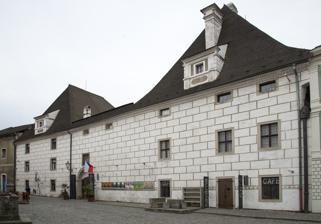
Building: Egon Schiele Art Centrum
Country: Czechia
Year built: 1992
Museum and gallery in Český Krumlov, Czech Republic Egon Schiele Art Centrum Egon Schiele Art Centrum Interactive fullscreen map Established 1992 ; 33 years ago ( 1992 ) Location Široká 71, Český Krumlov , Czech Republic , 381 01 Coordinates 48°48′38.46″N 14°18′47.53″E / 48.8106833°N 14.3132028°E / 48.8106833; 14.3132028 Website http://www.esac.cz/cz/egon_schiele_art_centrum/ The Egon Schiele Art Centrum (ESAC) is a museum and gallery devoted to the Austrian painter Egon Schiele in Český Krumlov , Czech Republic . History The Egon Schiele Art Centrum was established in 1992 by a group of Czechs, Austrians and Americans. Since 1993 it has presented a permanent exhibition of the works of Egon Schiele in addition to annual displays of 20th-century art by artists such as Picasso , Dalí , and Klimt . References